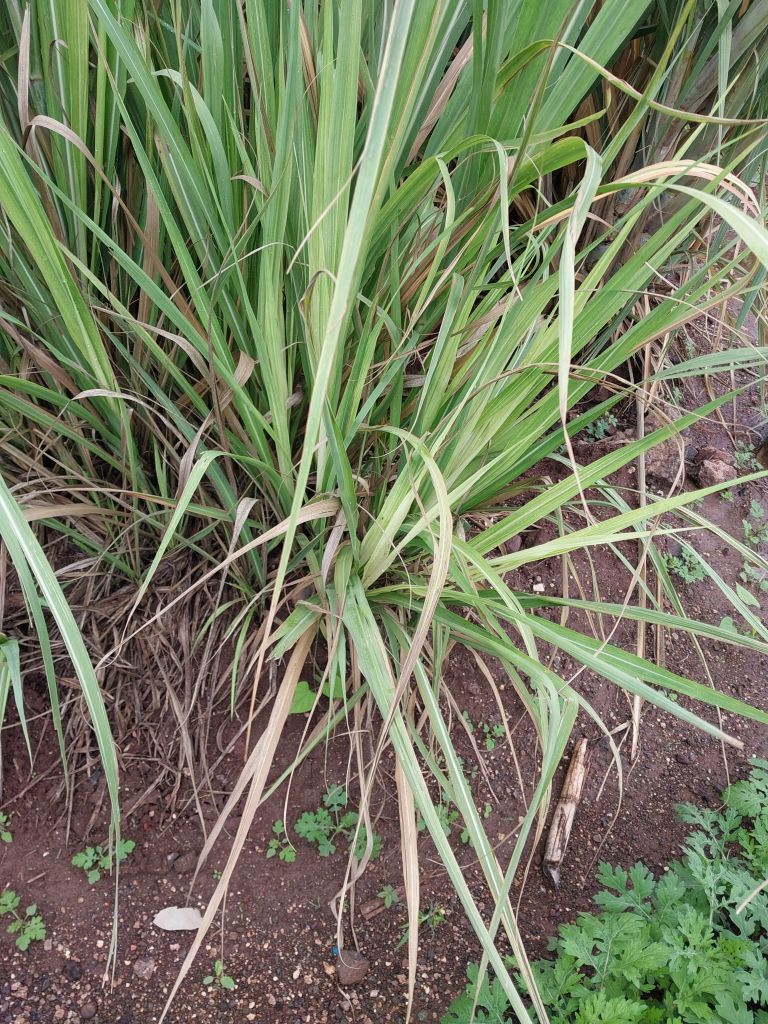
Label: Grassy shoot